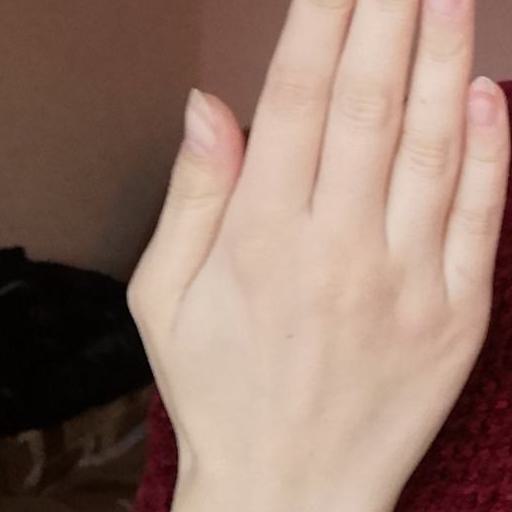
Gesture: stop_inverted